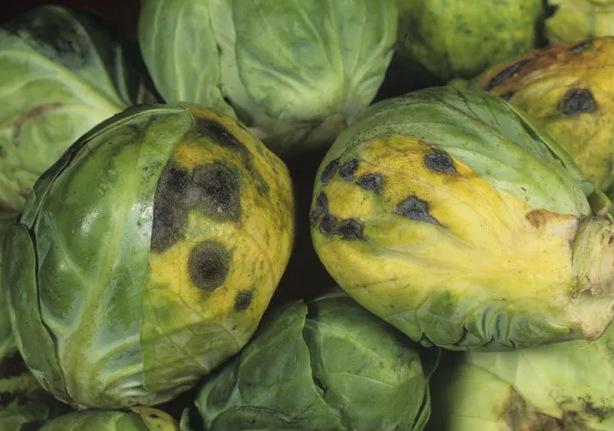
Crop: unknown
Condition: cabbage_cabbage_alternaria_spot